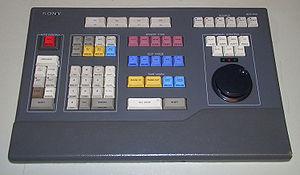
Sony Corporation, est une société multinationale japonaise basée dans l'arrondissement de Minato à Tokyo. Elle est active dans différents domaines tels que l'électronique, la téléphonie, l'informatique, le jeu vidéo, la musique, le cinéma et l'audiovisuel en général.